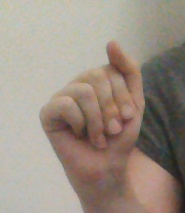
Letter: saad